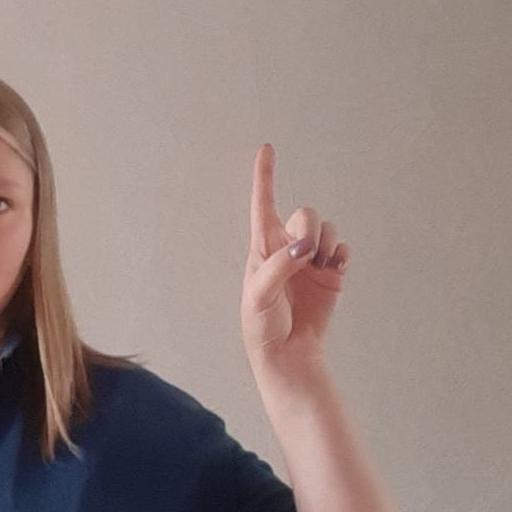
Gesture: one